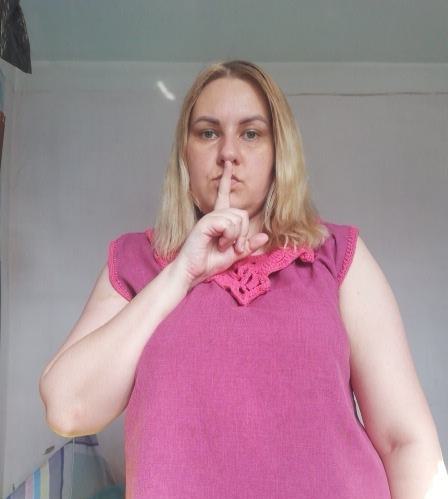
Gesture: mute